Adam de Everingham, 1st Baron Everingham

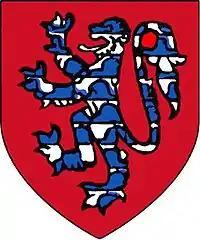
Arms of Baron Everingham:- Gules, a lion rampant vair.

Sir Adam de Everingham, 1st Baron Everingham (died 1341), Lord of Laxton, was an English noble.